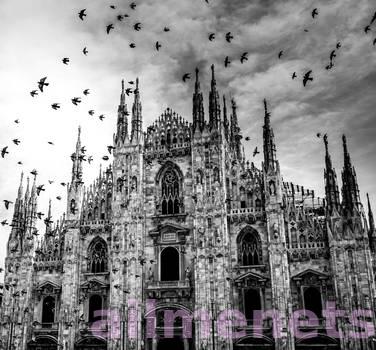
Label: Watermark